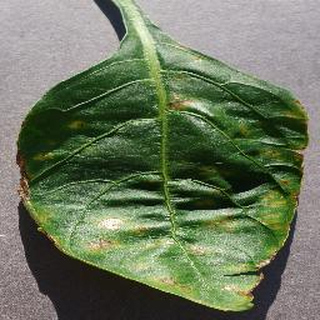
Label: bell_pepper_bacterial_spot